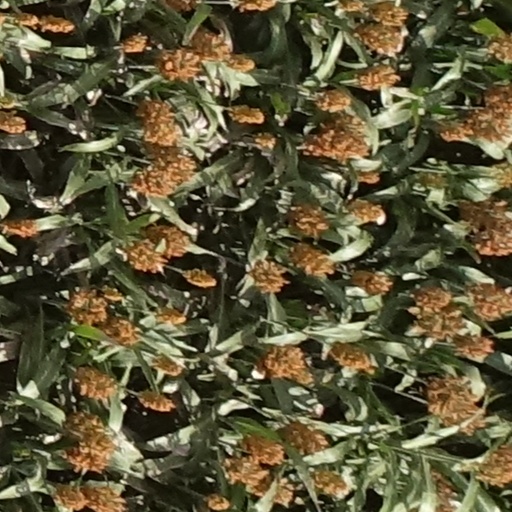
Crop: sorghum